Victoria Mansions

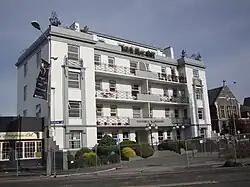
Victoria Mansions following the 2011 Christchurch earthquake

Victoria Mansions is a residential Category II heritage building in central Christchurch, New Zealand.